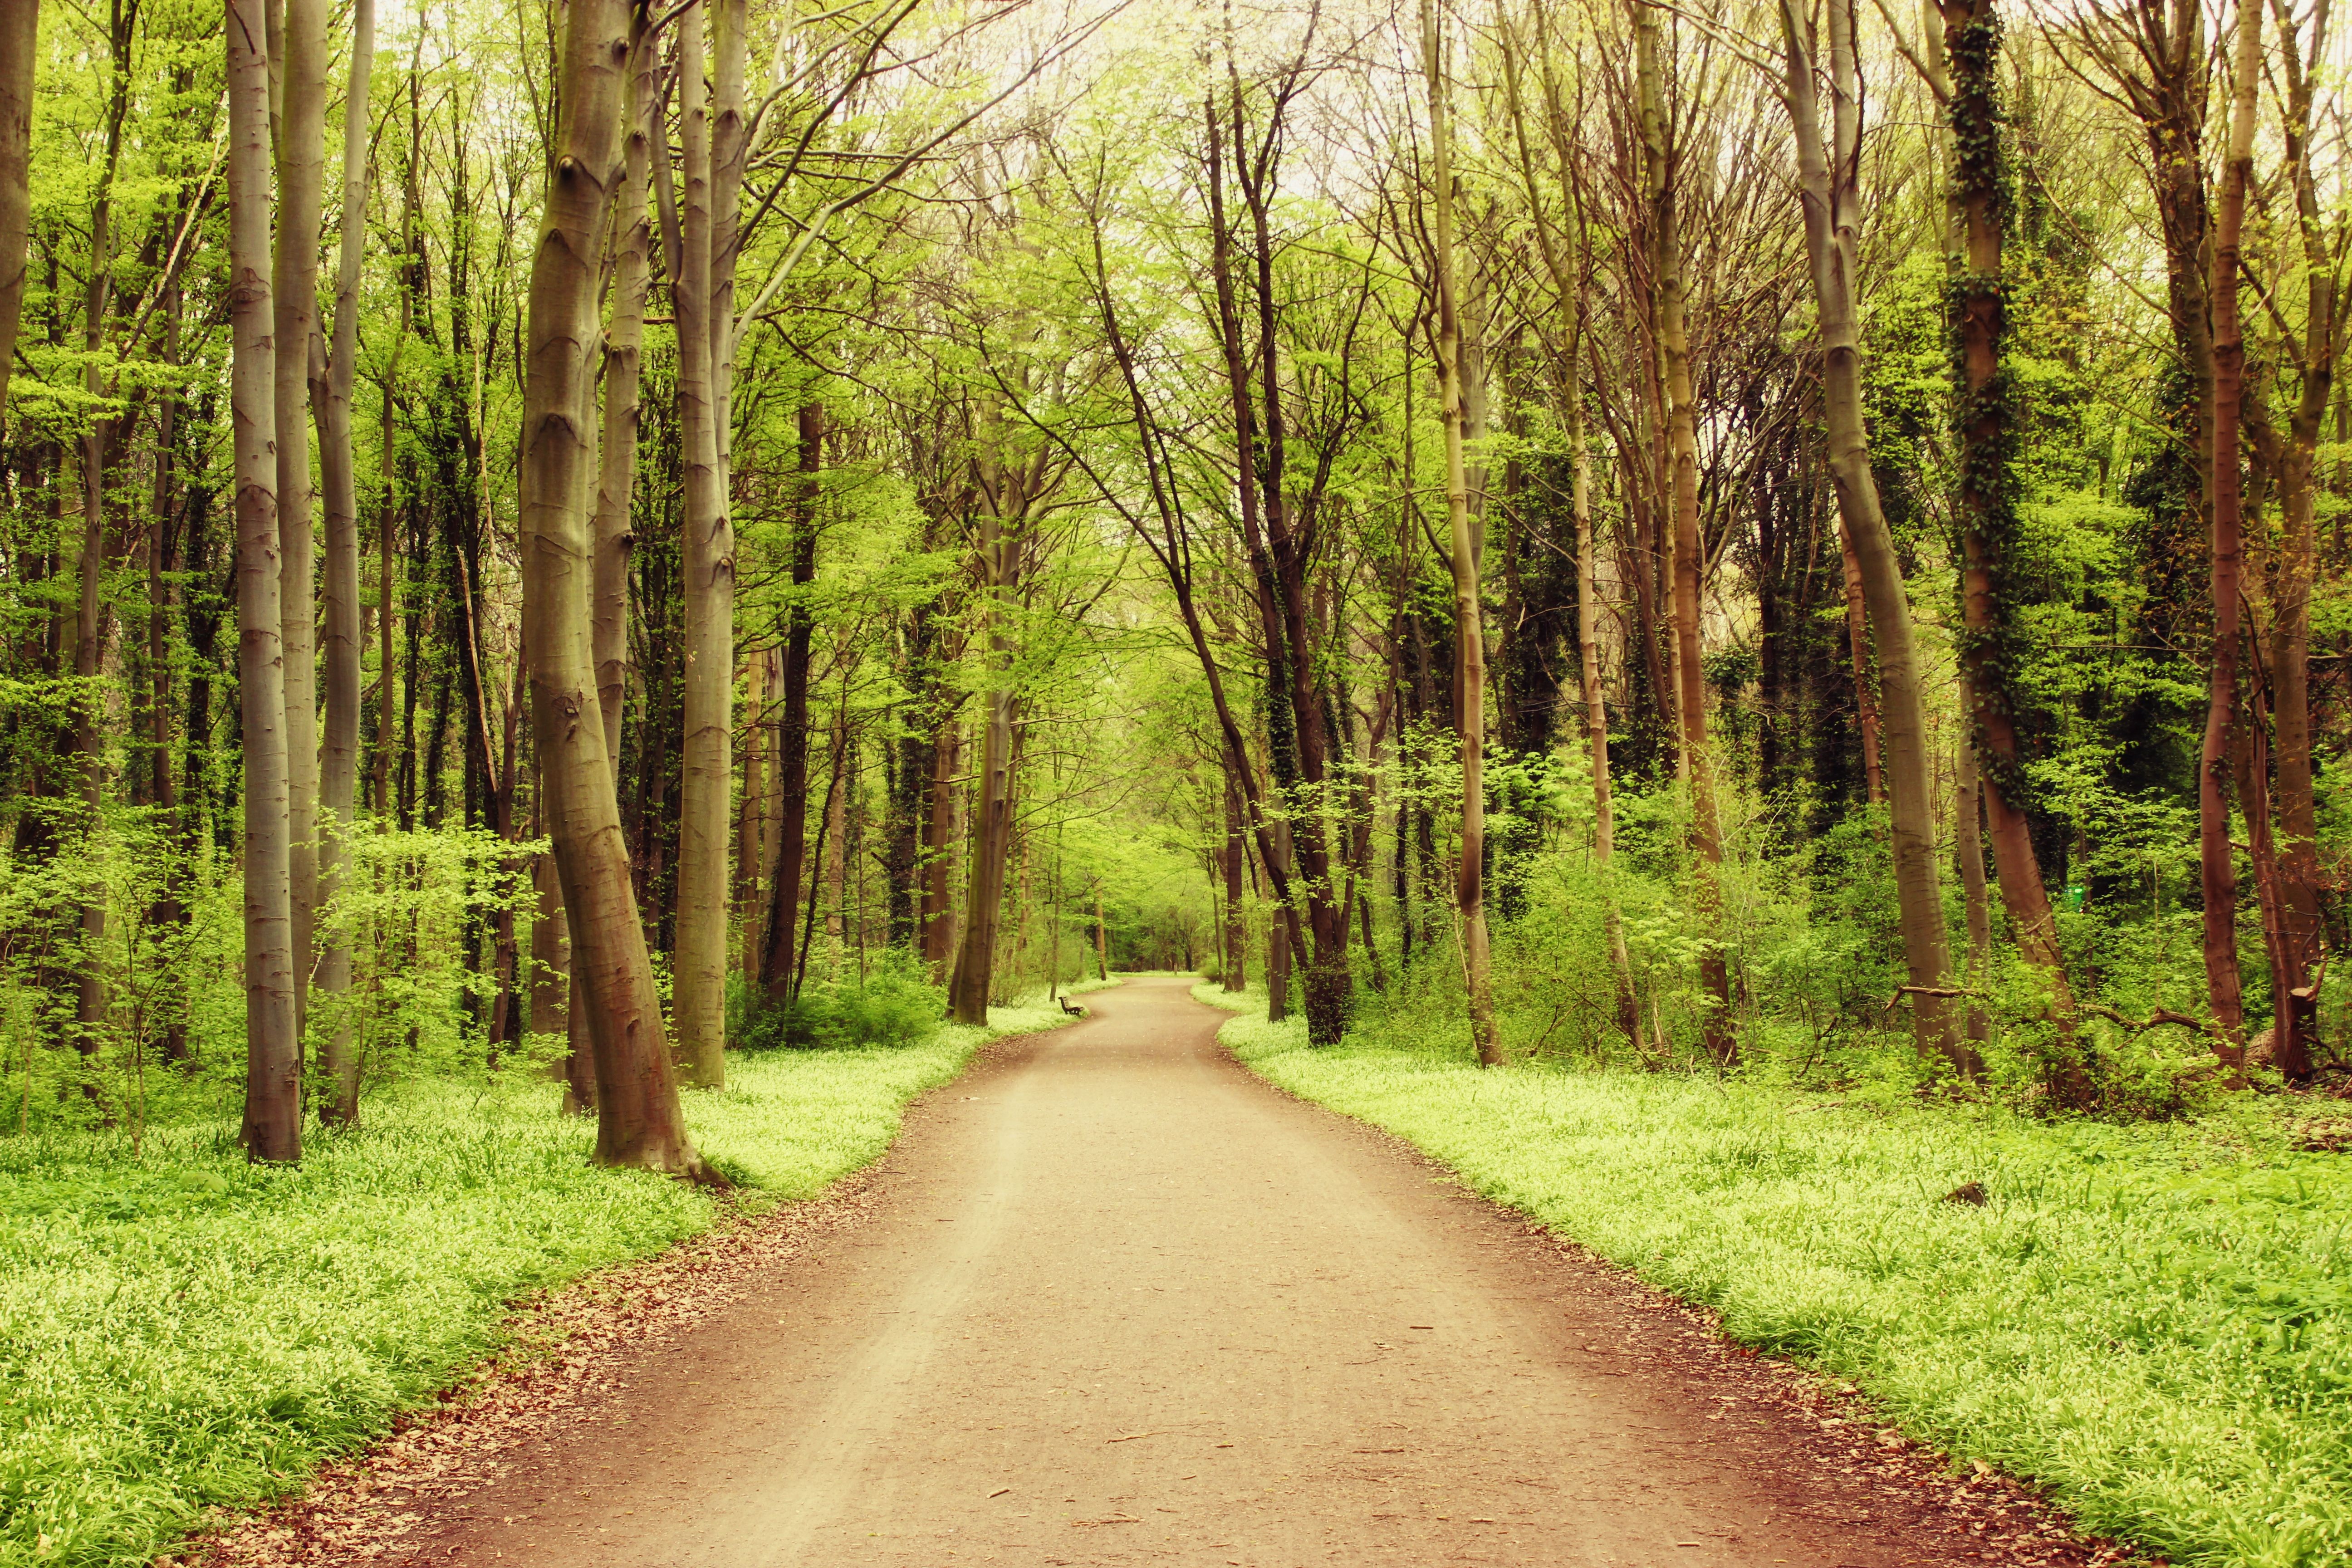
landscape, tree, nature, forest, path, outdoor, wilderness, walking, light, plant, wood, sun, road, trail, meadow, sunlight, leaf, summer, walk, environment, foliage, green, scenic, natural, autumn, park, soil, sunny, bright, deciduous, woodland, habitat, ecosystem, rural area, biome, old growth forest, natural environment, woody plant, temperate broadleaf and mixed forest, temperate coniferous forest